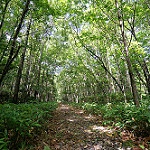
Label: forest